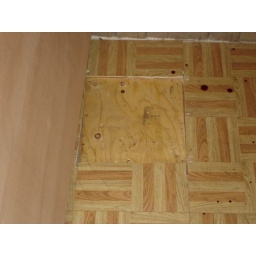
Blood on floor below window between side door and fireplace